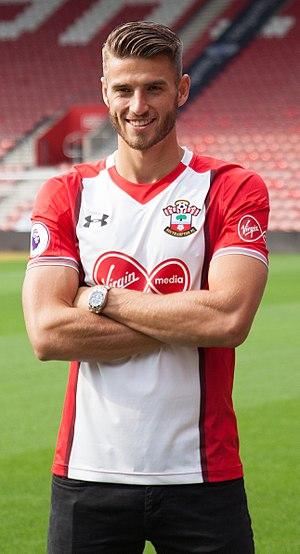
Wesley Hoedt, né le 6 mars 1994 à Alkmaar, est un footballeur néerlandais. Il évolue au poste de défenseur central au Royal Antwerp FC en prêt du Southampton FC.